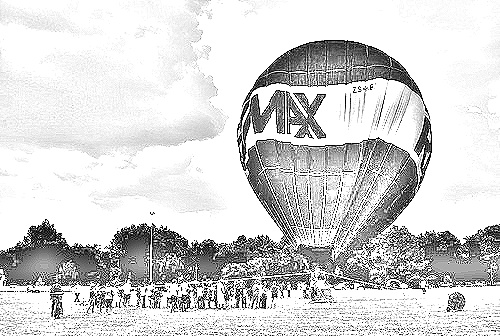
Portrait style: Sketch Portrait